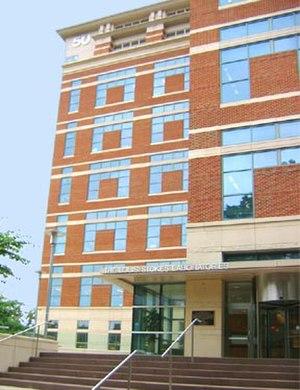
Les National Institutes of Health sont des institutions gouvernementales des États-Unis qui s'occupent de la recherche médicale et biomédicale. Ils dépendent du Département de la Santé et des Services sociaux des États-Unis.